Playing card

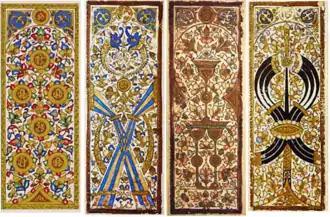
Four Mamluk playing cards

By the 11th century, playing cards were spreading throughout the Asian continent and later came into Egypt. The oldest surviving cards in the world are four fragments found in the Keir Collection and one in the Benaki Museum. They are dated to the 12th and 13th centuries (late Fatimid, Ayyubid, and early Mamluk periods).